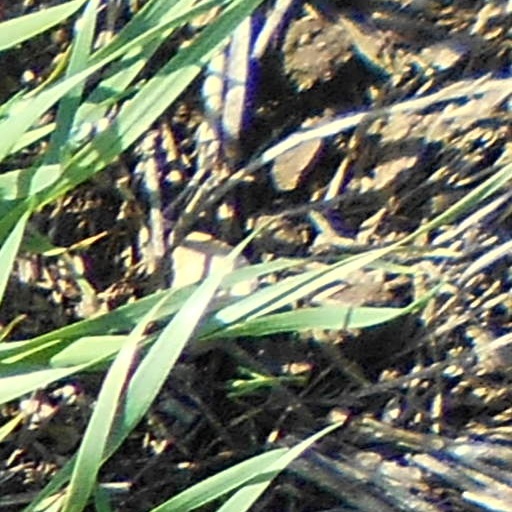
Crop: wheat